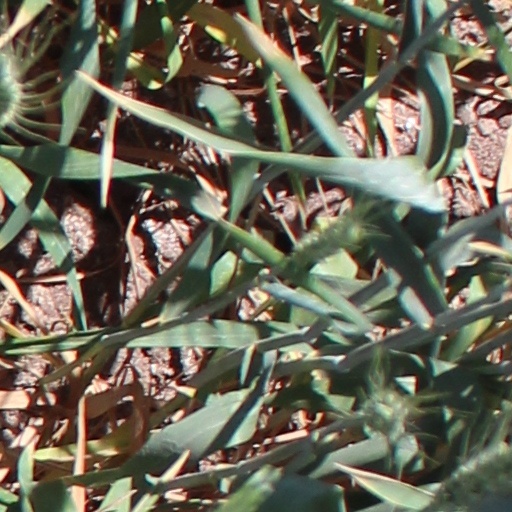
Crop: wheat